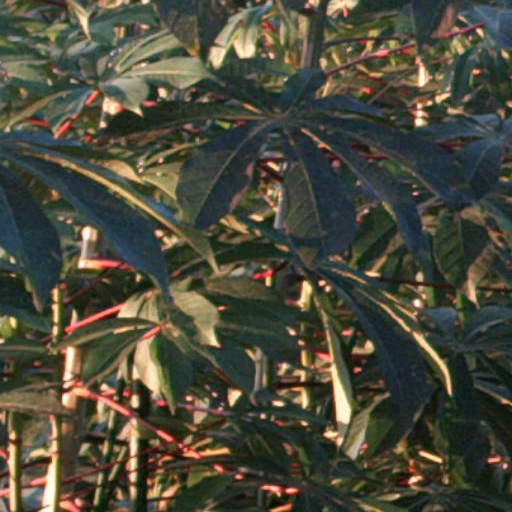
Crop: cassava